Astana

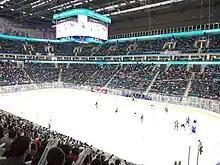
Barys Arena in 2015

Astana is subdivided into four districts. Almaty District was created on 6 May 1998 by presidential decree. The district's territory encompasses an area of with a population of 375,938 people. The district has five villages. Yesil District, which is also called left bank of the city, was created on 5 August 2008 by presidential decree. The district's territory encompasses an area of with a population of 119,929 people. Saryarka District was created on 6 May 1998 by presidential decree. The district's territory encompasses an area of with a population of 339,286 people. was created on 16 March 2018 by presidential decree. The district's territory encompasses an area of with a population of 233 351 people.